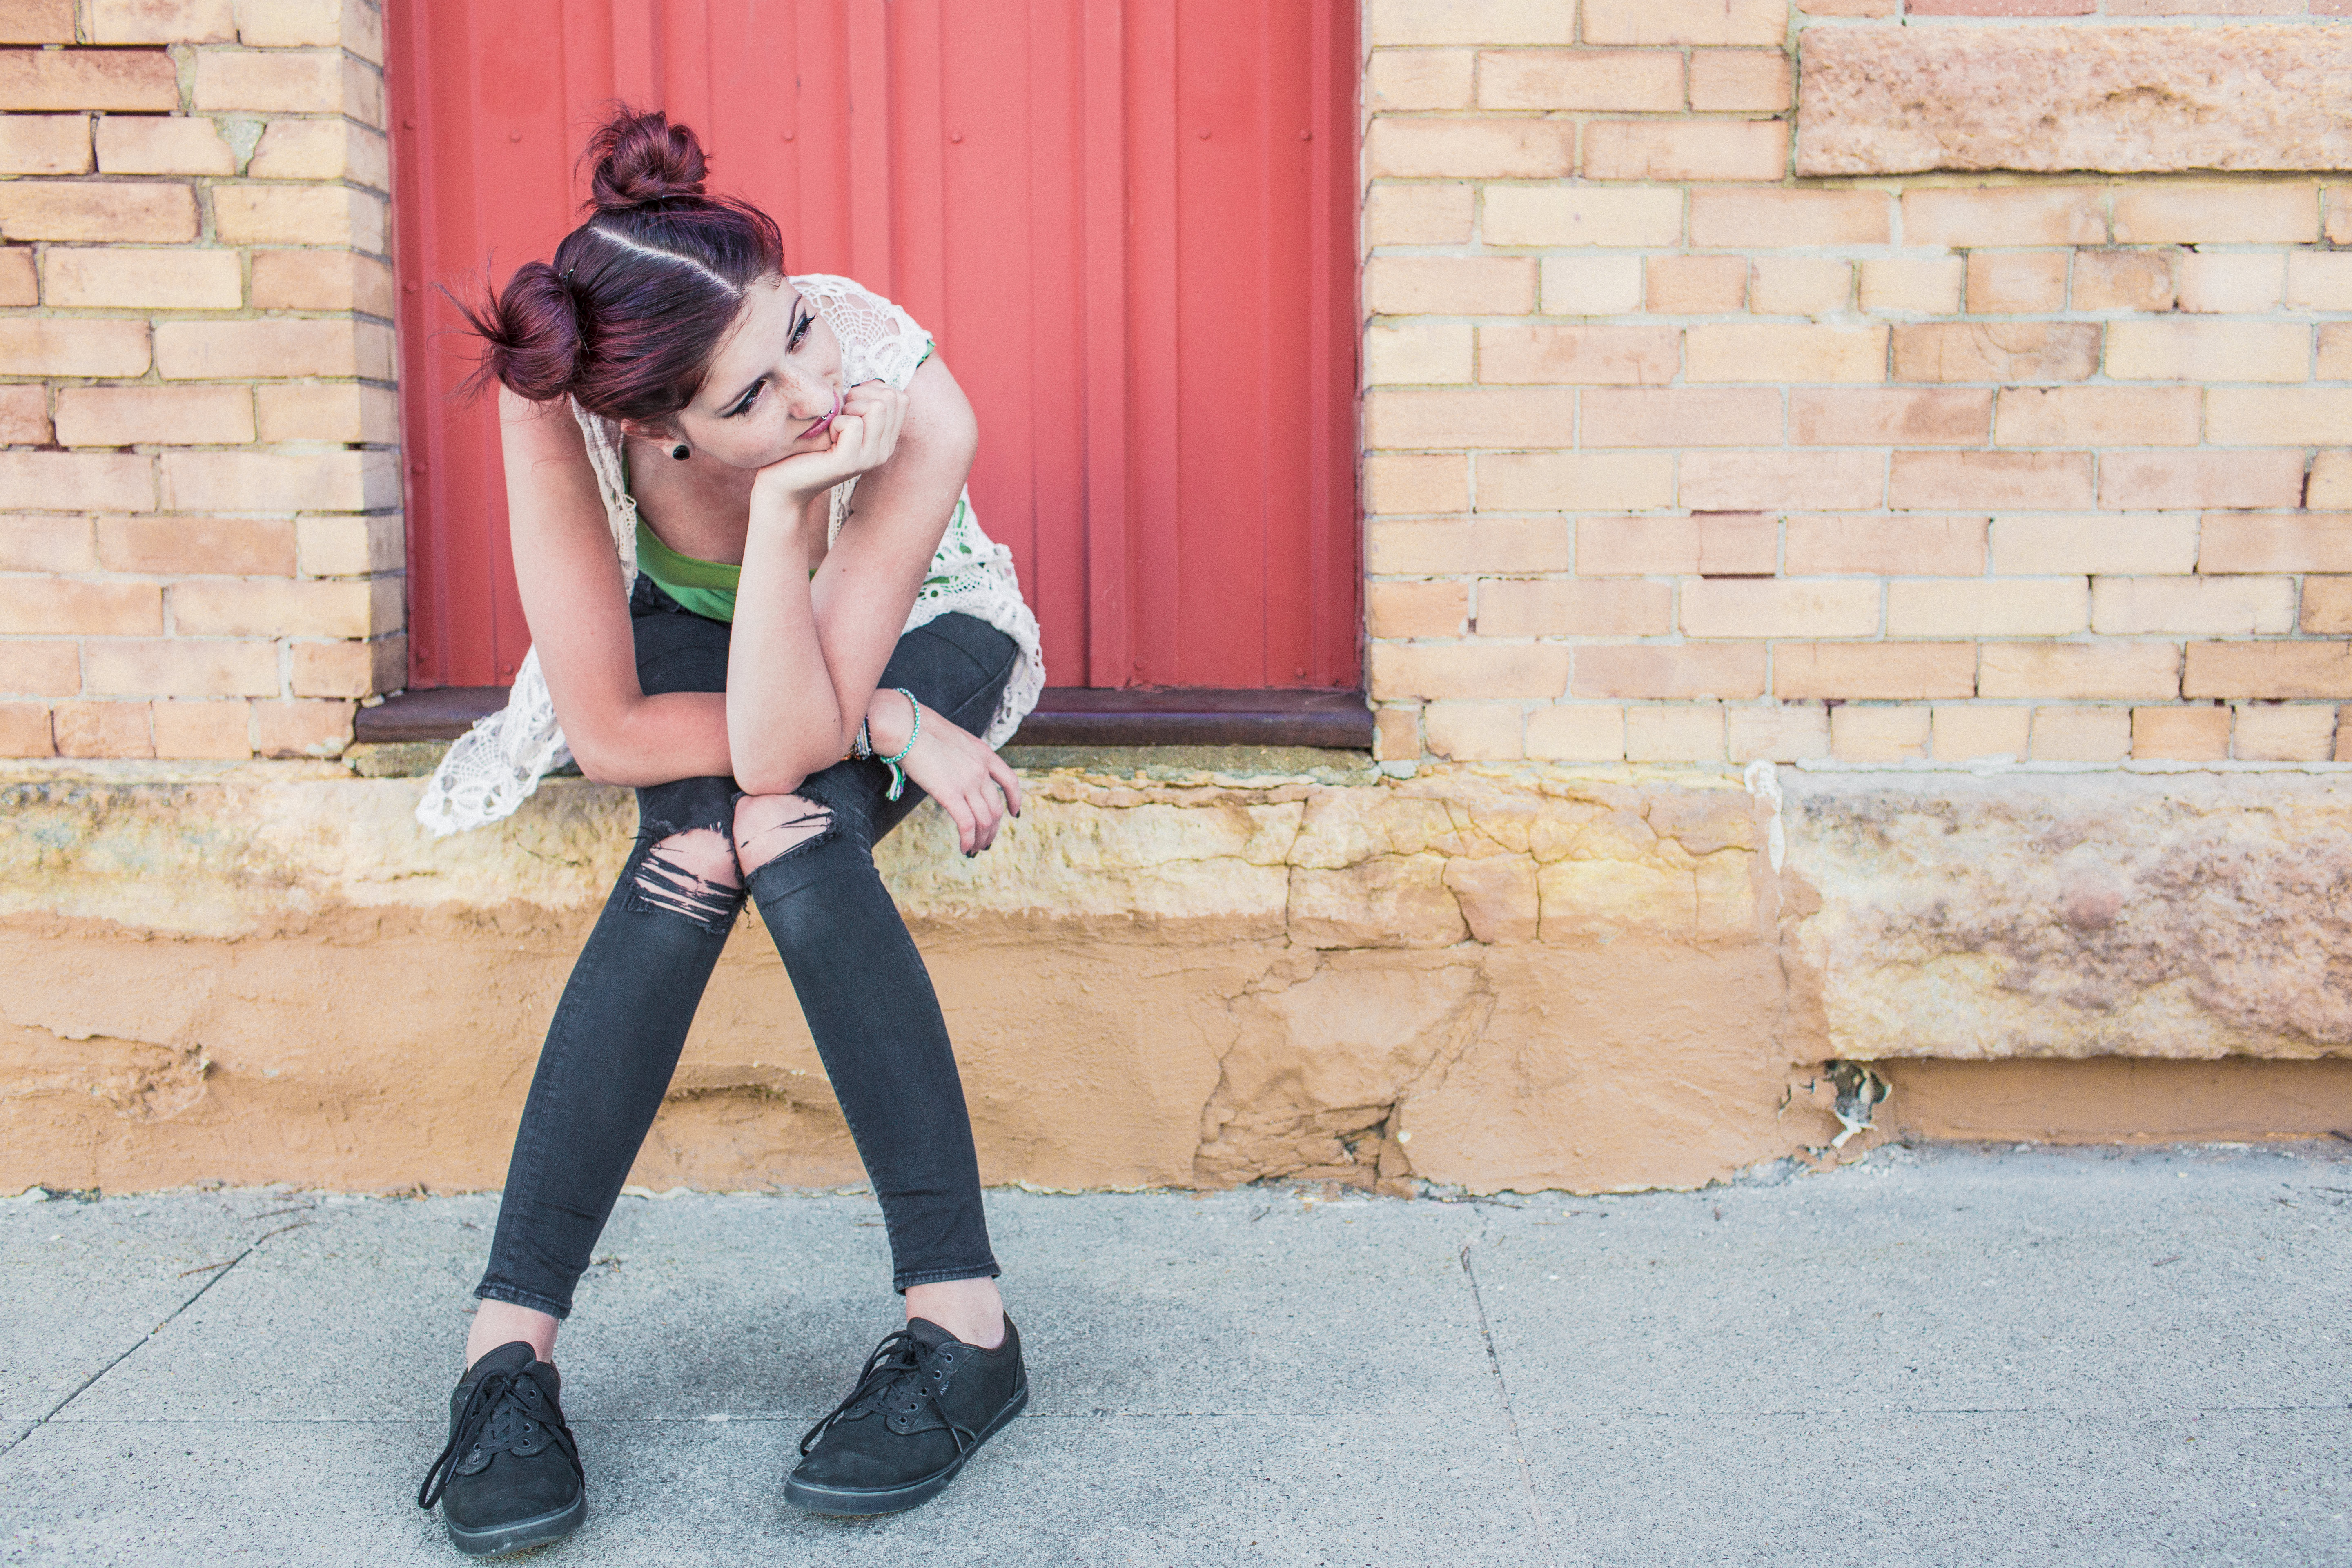
girl, photograph, pink, footwear, shoulder, photography, joint, shoe, jeans, trousers